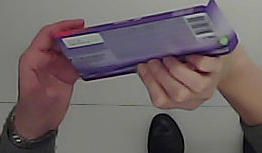
Product: milka_chocolate